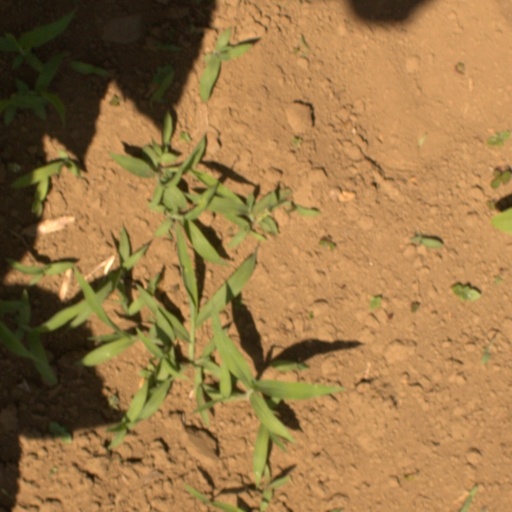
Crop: Jerusalem artichoke